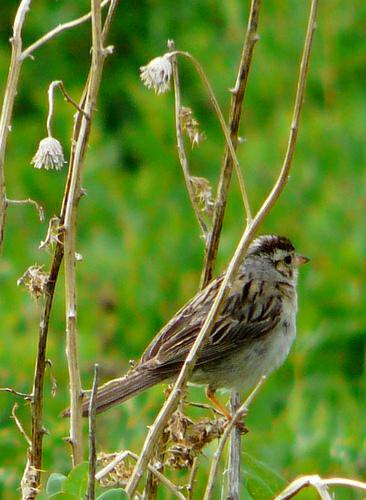
A photo of a clay colored sparrow